Venky Mama

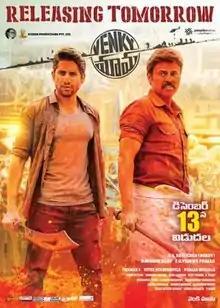
Theatrical release poster

Venky Mama is a 2019 Indian Telugu-language action comedy film directed by Bobby Kolli (credited as K. S. Bobby). It stars Venkatesh, Naga Chaitanya, Raashii Khanna, and Payal Rajput in the lead roles, while Nassar, Prakash Raj, and Rao Ramesh play supporting roles. The film was produced by D. Suresh Babu of Suresh Productions and T. G. Vishwa Prasad of People Media Factory, with music composed by Thaman.